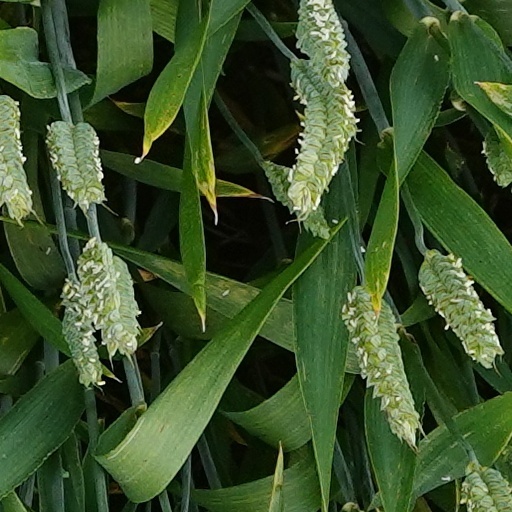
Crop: wheat